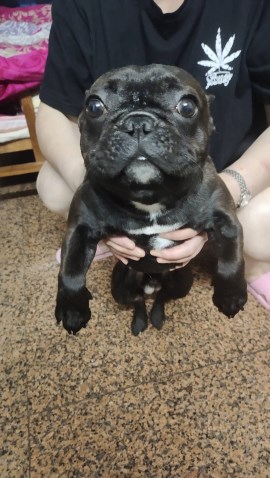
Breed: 1121-n000002-French_bulldog